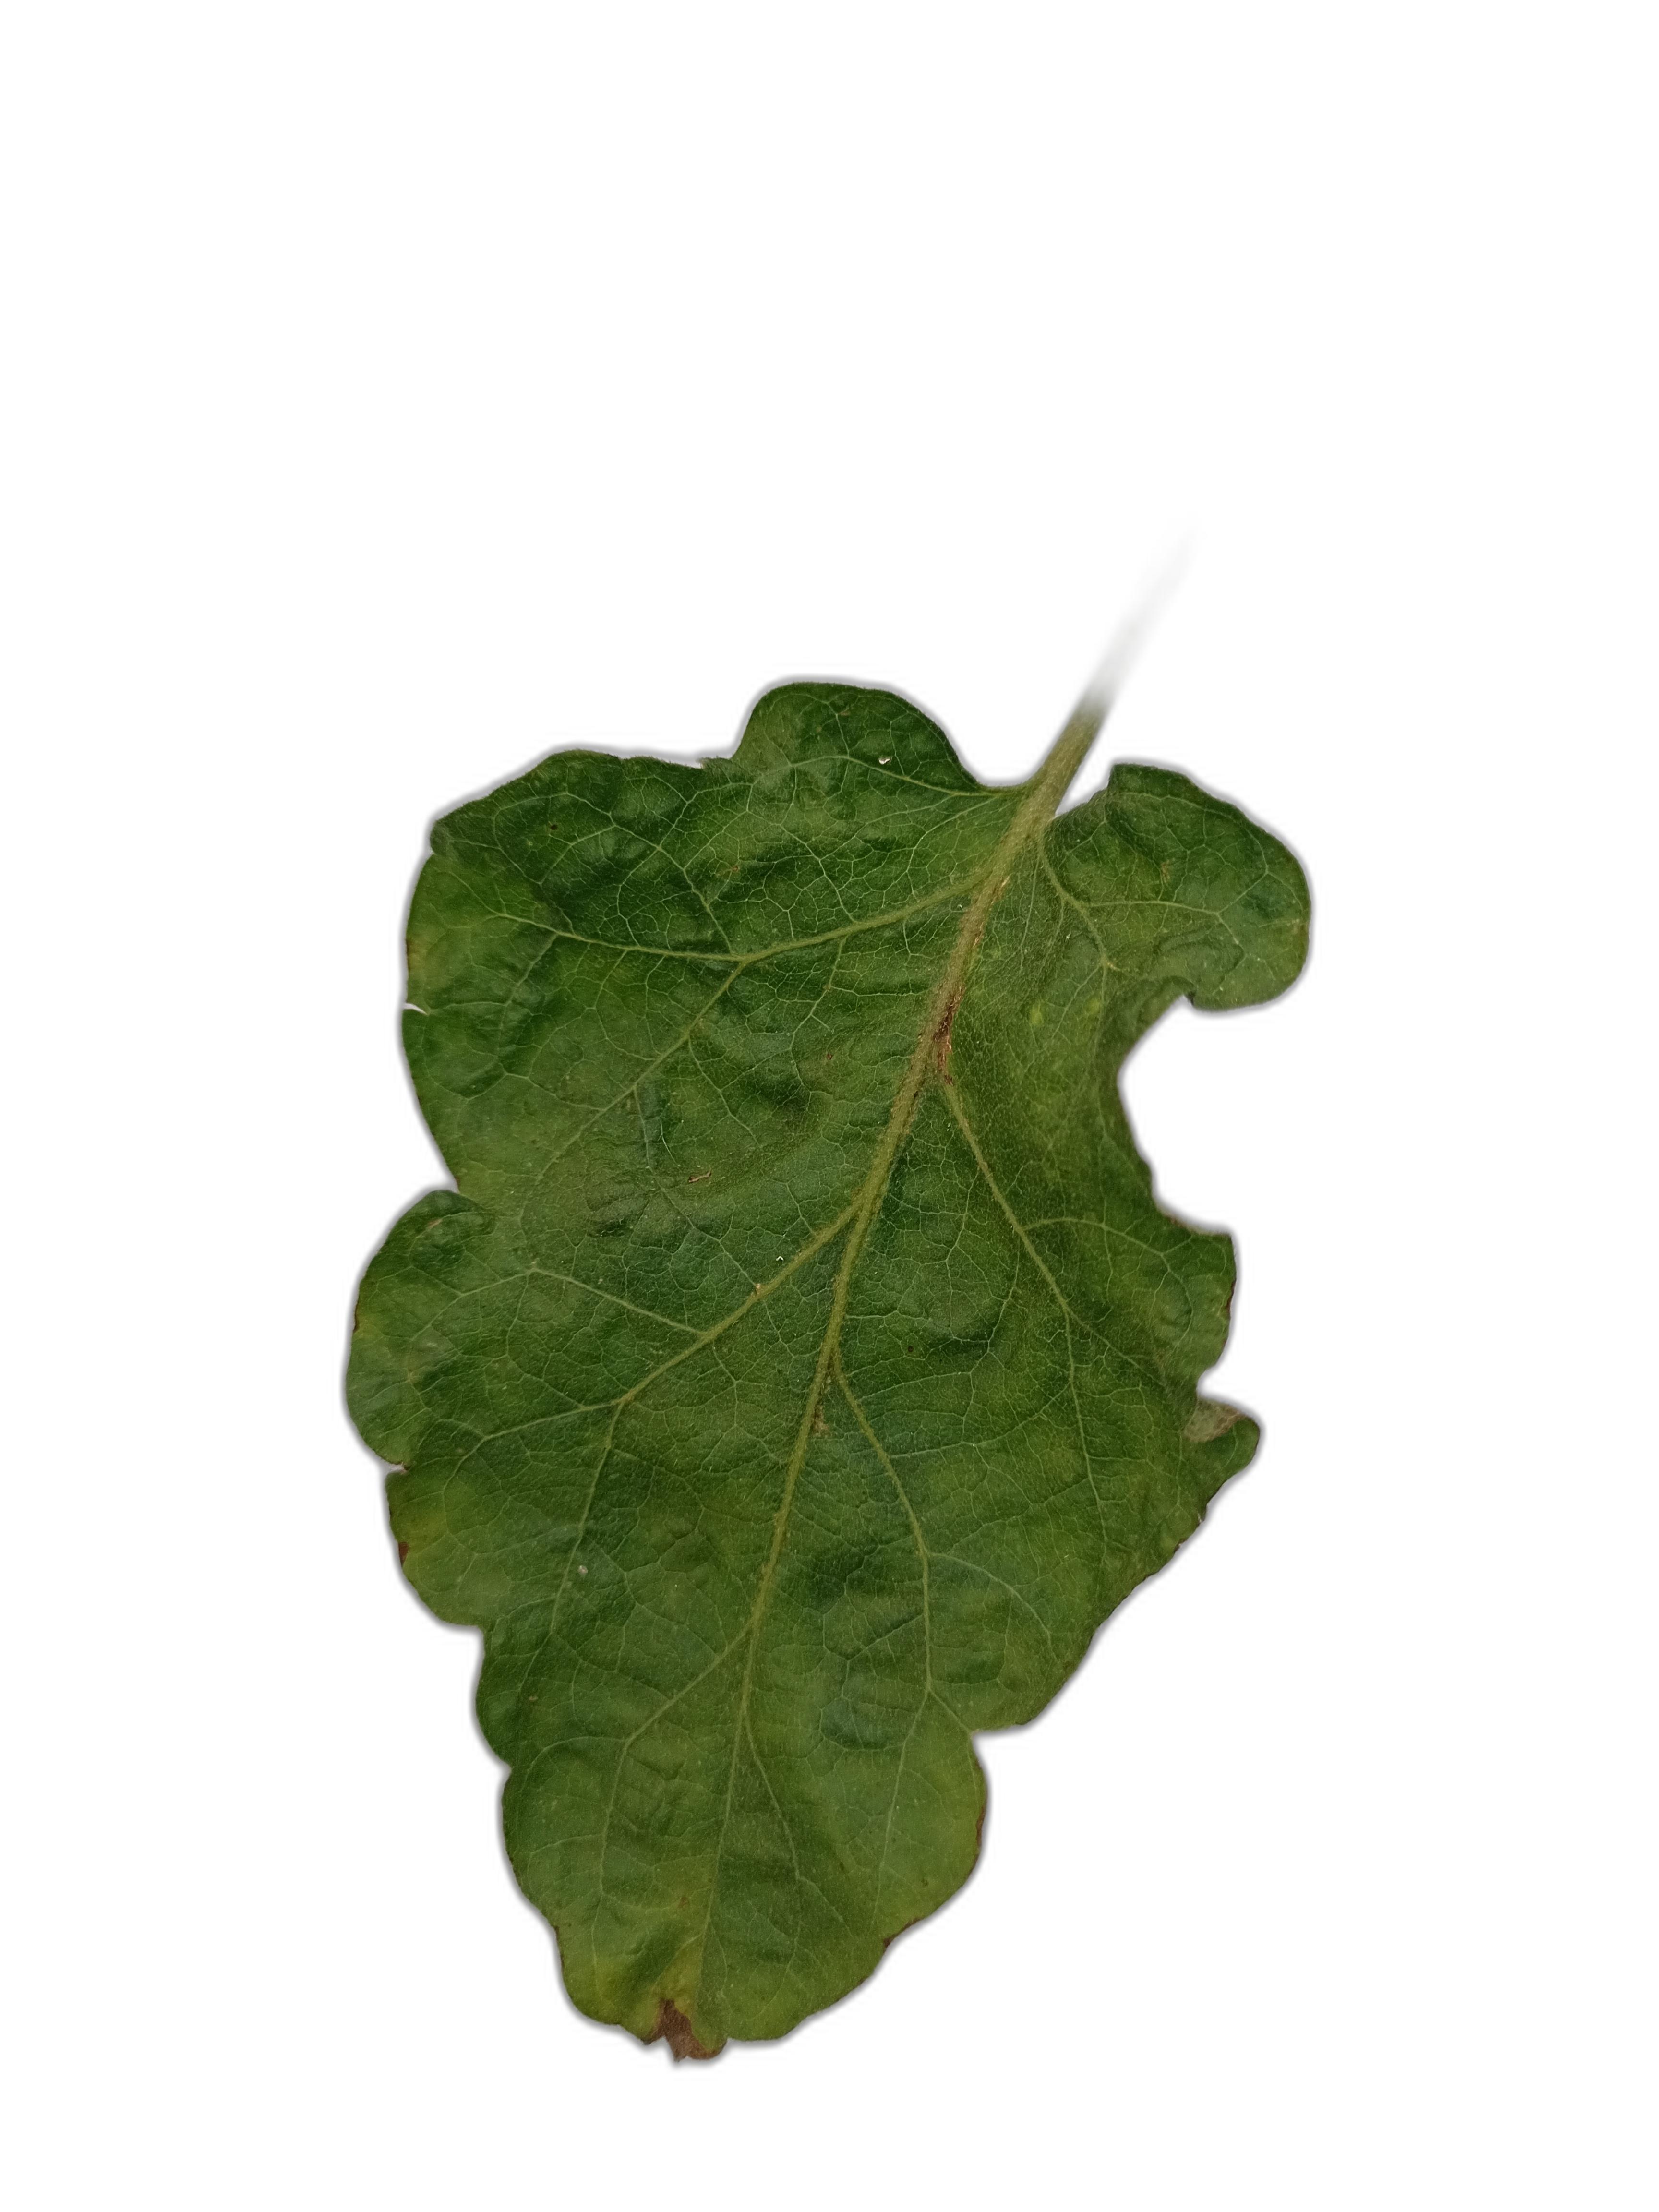
Label: Leaf Spot Disease